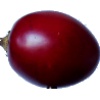
Label: tamarillo